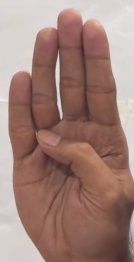
ASL sign: B